Minnehaha Park (Minneapolis)

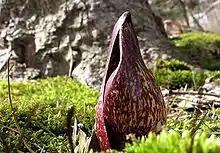
Skunk cabbage

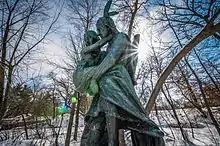
"Hiawatha and Minnehaha", 1912 bronze sculpture by Jacob Fjelde

When Minneapolis' Park Board purchased Minnehaha Falls and surrounding land in 1889, it became one of the first state parks in the United States; only New York had created a state park by that time. The next summer the Park Board began to furnish the park with tables, seating, and lavatories. By 1893 a pavilion had been built and the park approved funding for two bridges "of a rustic nature", one above the falls and the other below. A refectory was built in 1905 to serve "refreshments of a clean and wholesome nature at a reasonable cost." In 1926 the park board designated the park to be a center for winter sports activities; plans were made to build a ski jump and the board purchased toboggans for rental. Major improvements including retaining walls, bridges, and stairs were made by federal Works Progress Administration (WPA) crews from 1936 to 1942.